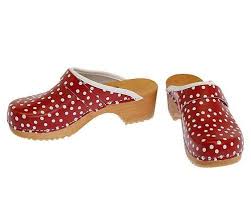
Label: Clog